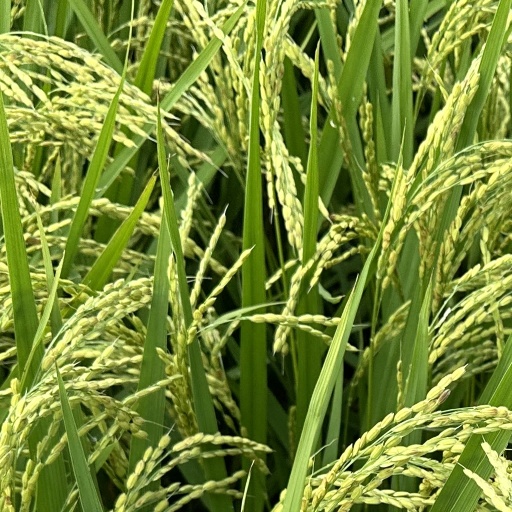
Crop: rice